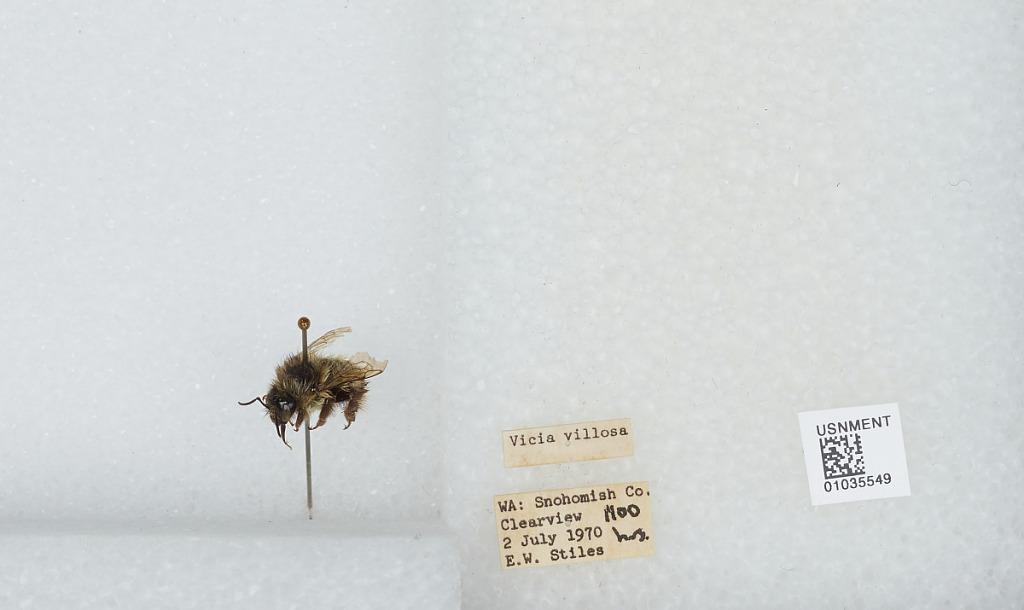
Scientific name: Bombus (Pyrobombus) mixtus Cresson
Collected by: E. Stiles
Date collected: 1970-7-2
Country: United States
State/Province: Washington
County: Snohomish
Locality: Clearview
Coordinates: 47.8292, -122.145